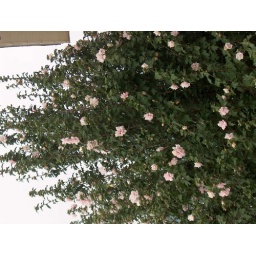
Rose of sharon tree in front of the house